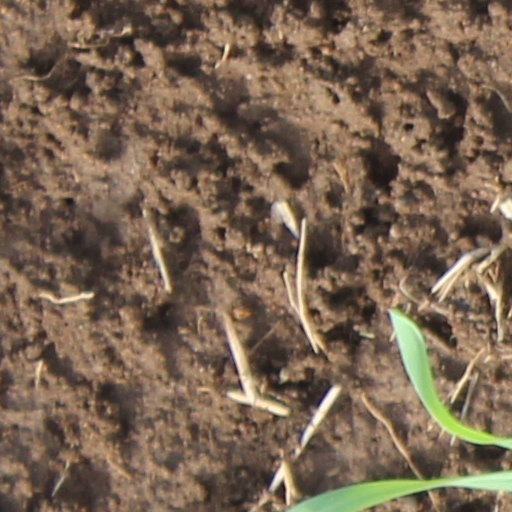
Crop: wheat